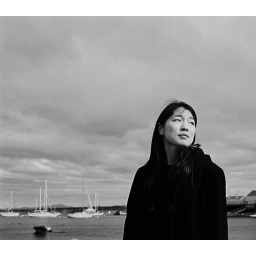
esther in black and white